6th Lancers (Watson's Horse)

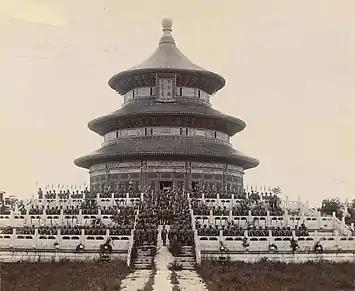
Indian troops, including those of the 16th Bengal Lancers at the Temple of Heaven, Peking; 3rd China War (Boxer Rebellion), 1900

During the Second World War, the 6th Duke of Connaught's Own Lancers, now mounted on armoured cars, served as the Reconnaissance Regiment of the 10th Indian Infantry Division and later with the 8th Indian Infantry Division in the Italian Campaign. The regiment was engaged in a number of actions, most notably the Second Battle of Cassino, Monte Moro, crossing of the Rivers Po and Adige and the race to Venice. In August 1947, on the Partition of India, the 6th DCO Lancers was allotted to Pakistan. The regiment's Jat Squadron went to the 7th Light Cavalry in exchange for their Punjabi Mussalman Squadron, while the Sikh Squadron was exchanged with the Punjabi Mussalmans of the 8th King George V's Own Light Cavalry.